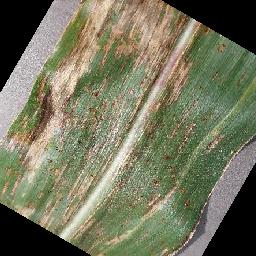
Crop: corn
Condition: (maize)_cercospora_spot_gray_spot